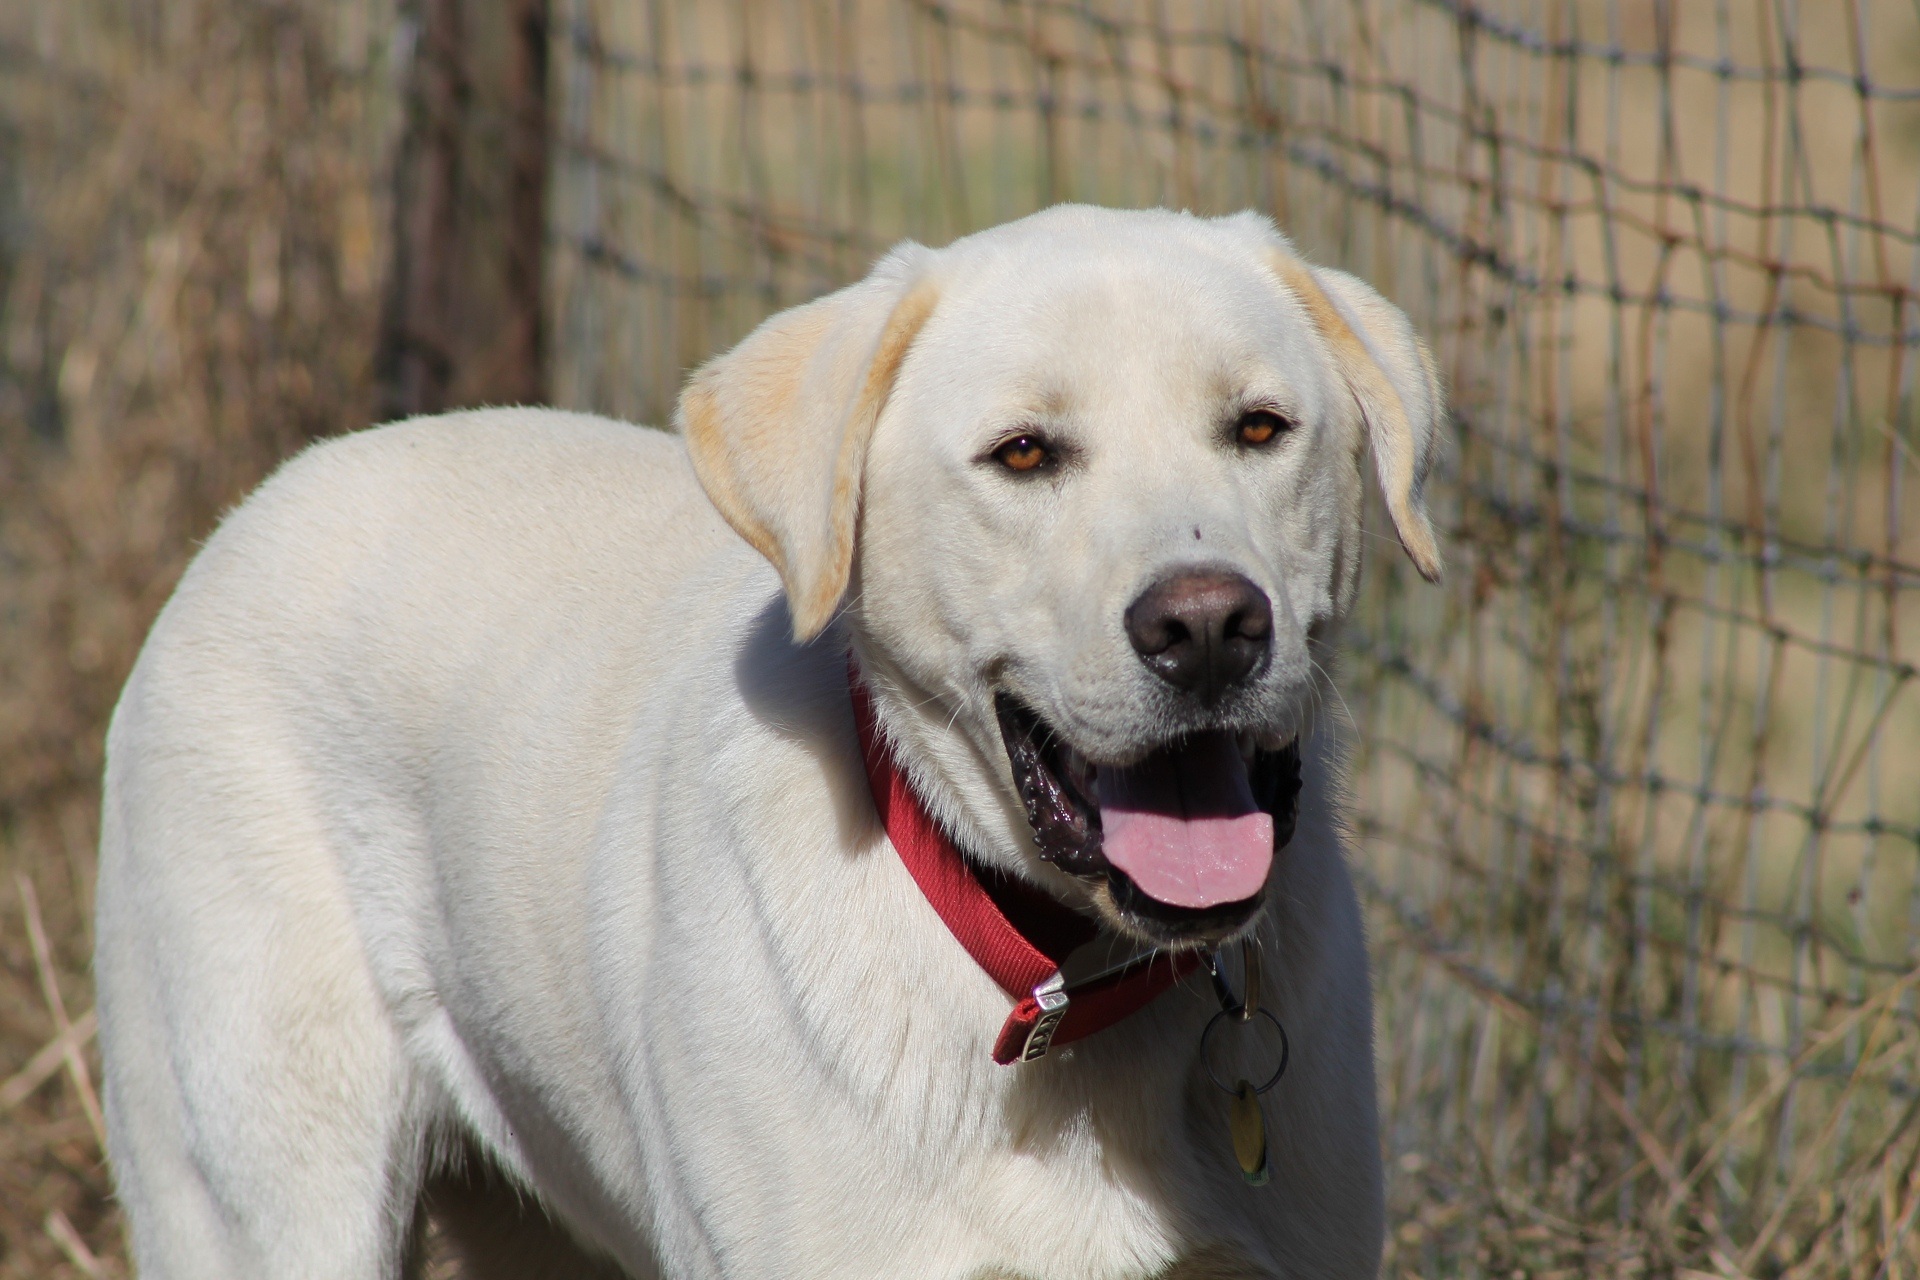
white, puppy, dog, animal, cute, canine, mammal, buddy, happy, vertebrate, labrador retriever, domestic, dog breed, retriever, doggy, dog like mammal